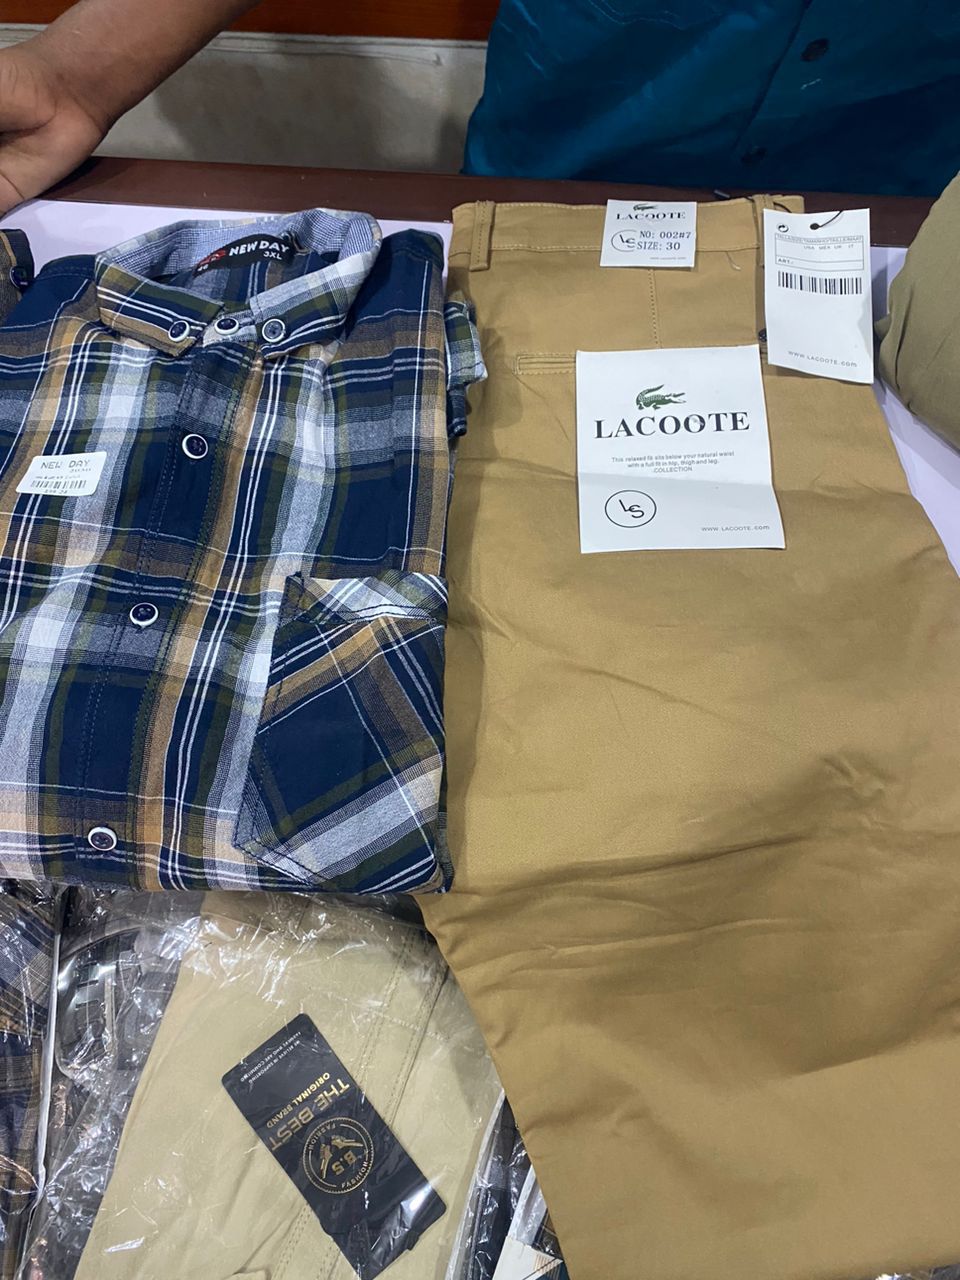
الوصف بالفصحى: محل لبيع ملابس رجالية يظهر في بنطال و قميص
الوصف بالعامية السودانية: محل ببيع حاجات رجالية يظهر فيه بنطلون و قميص
التصنيف: Local Culture & Objects